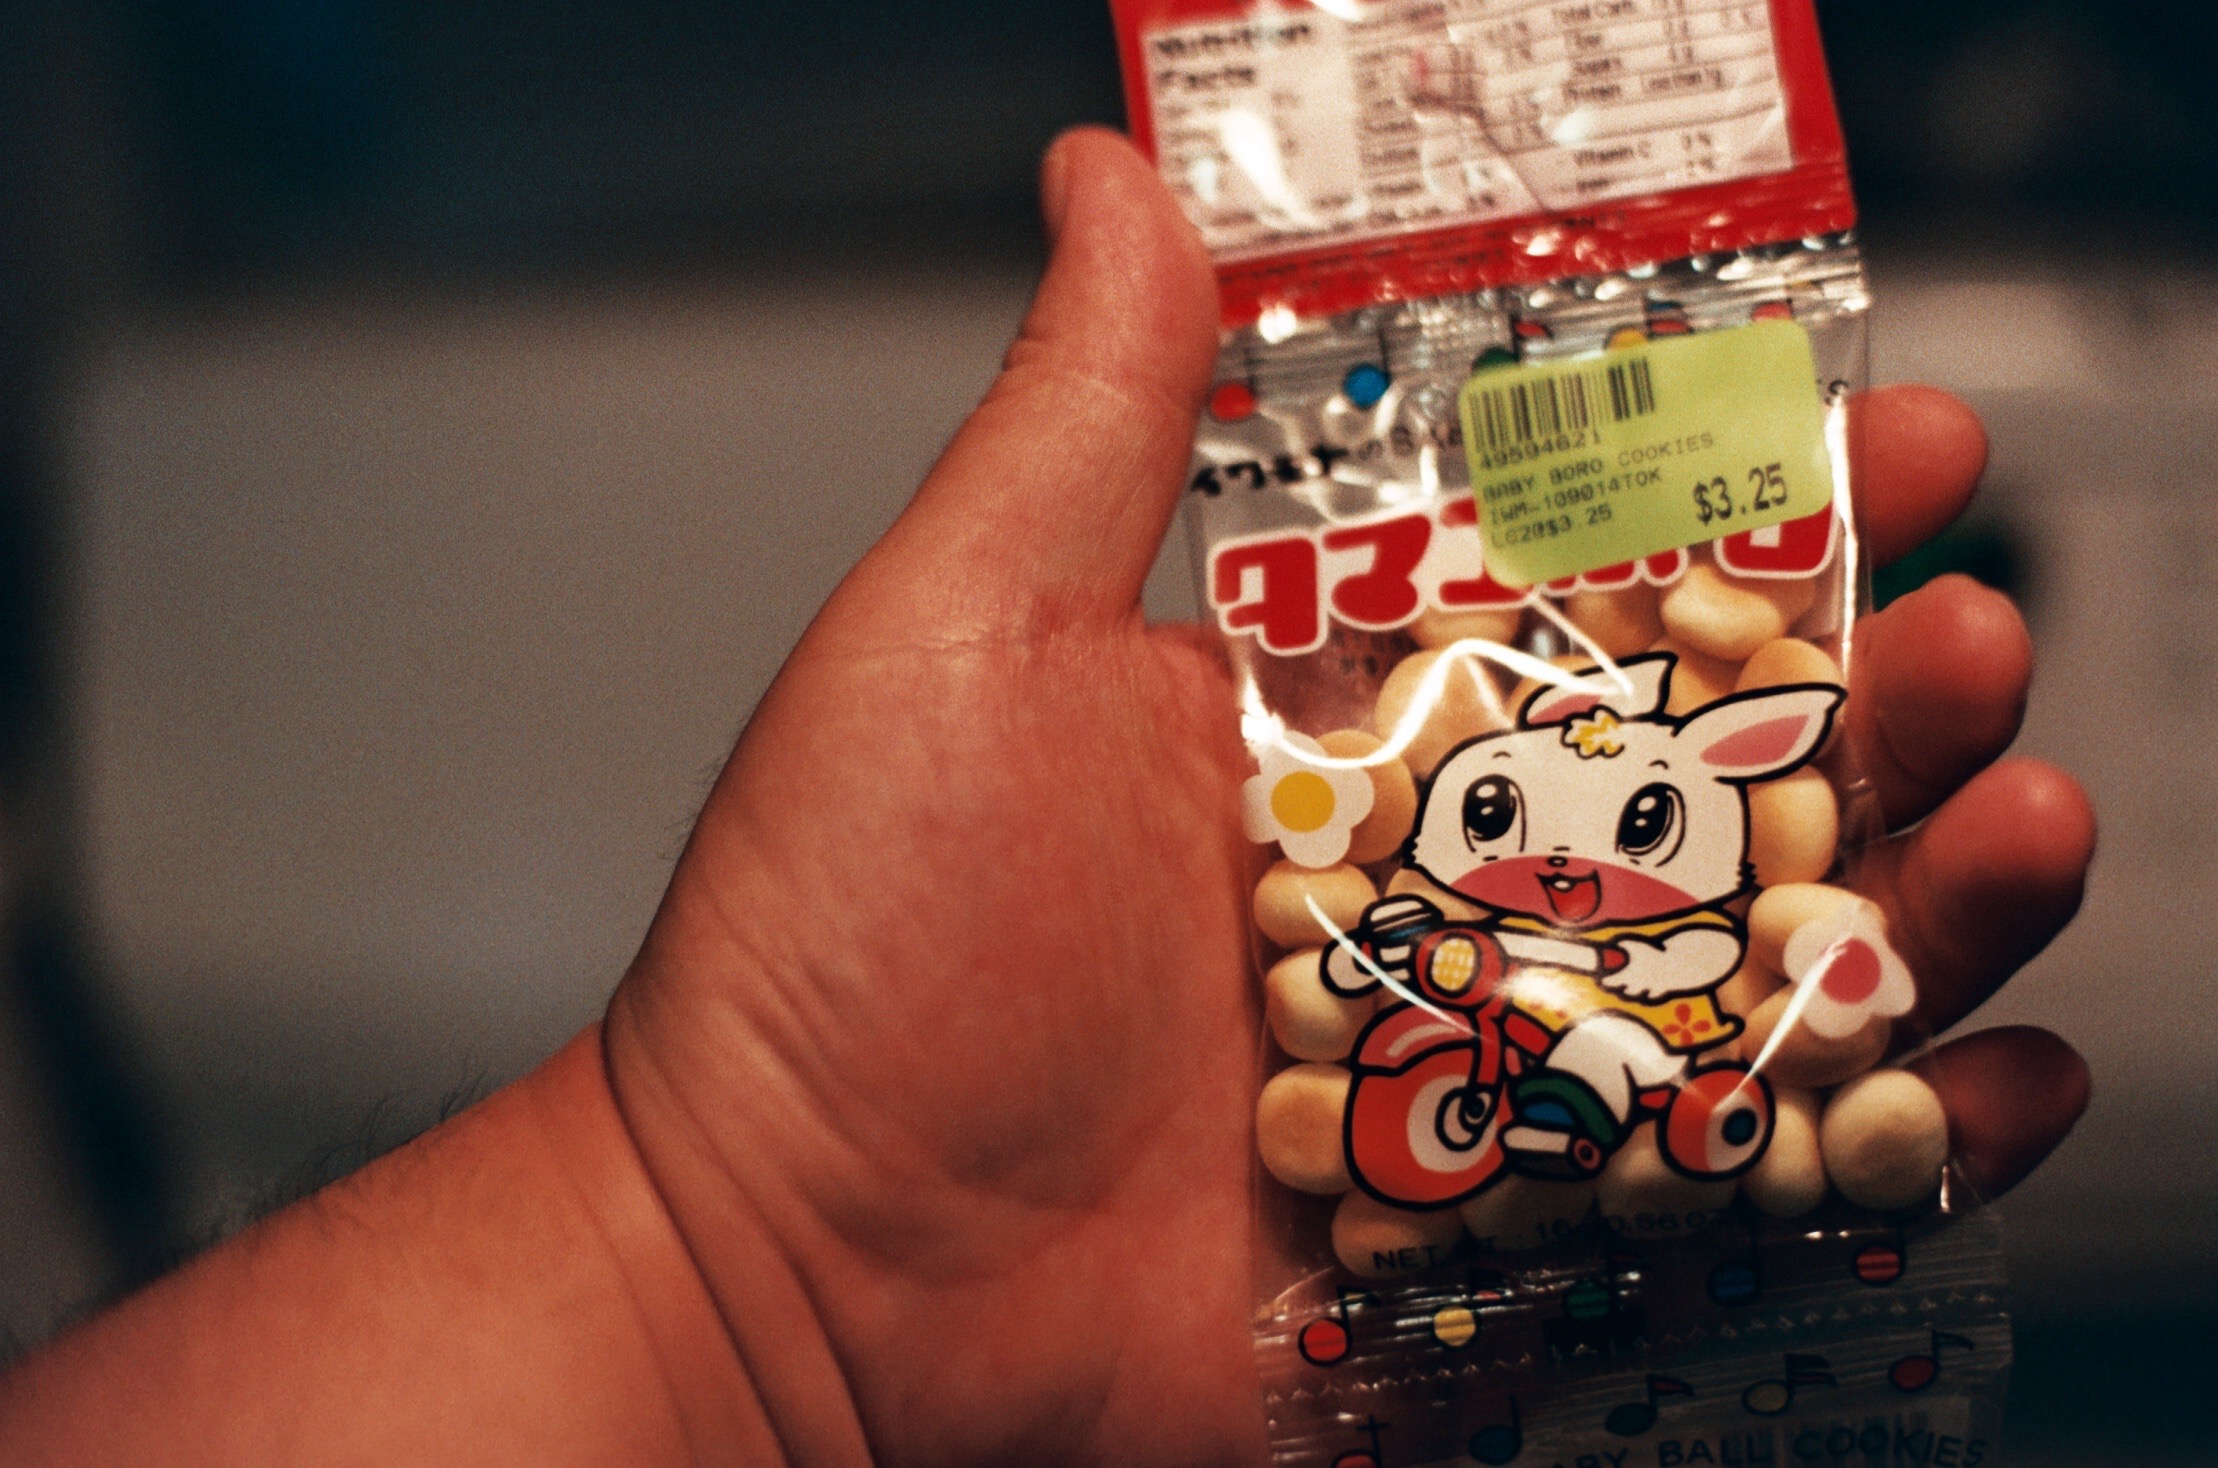
hand, photography, sweet, tricycle, film, analog, finger, gadget, nostalgia, snack, nail, fun, cookies, canonae1, weird, packaging, games, bunny, branding, marketing, canonfd50mmf14, fujicolorc200, biscuits, japanesesnack, japanesecookies, tamagoboro